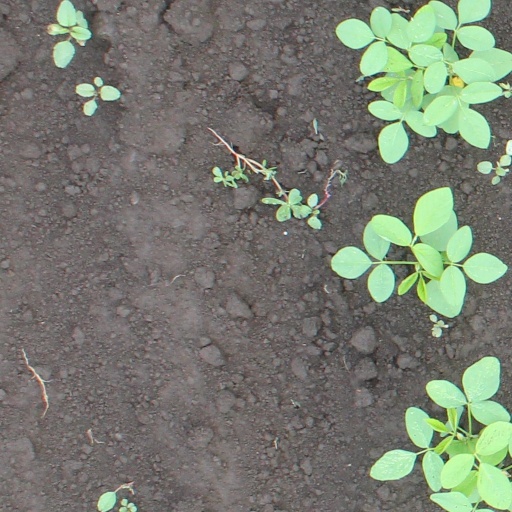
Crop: soybean